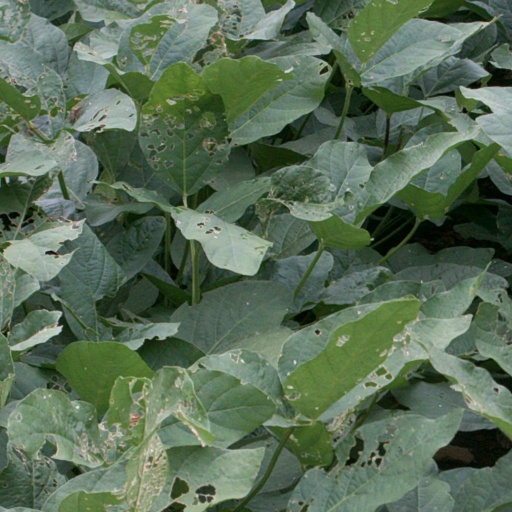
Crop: soybean